Idaho Springs, Colorado

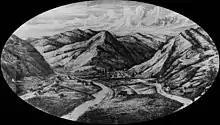
Reproduction of ink rendering; shows Idaho Springs, Clear Creek County, Colorado.

On January 5, 1859, during the Colorado gold rush, prospector George A. Jackson discovered placer gold at the present site of Idaho Springs, where Chicago Creek empties into Clear Creek. It was the first substantial gold discovery in Colorado. Jackson, a Missouri native with experience in the California gold fields, was drawn to the area by clouds of steam rising from some nearby hot springs. Jackson kept his find secret for several months, but after he paid for some supplies with gold dust, others rushed to Jackson's diggings. The location was originally known as "Jackson's Diggings". Once the location became a permanent settlement, it was variously called "Sacramento City", "Idahoe", "Idaho", "Idaho City", and finally "Idaho Springs".